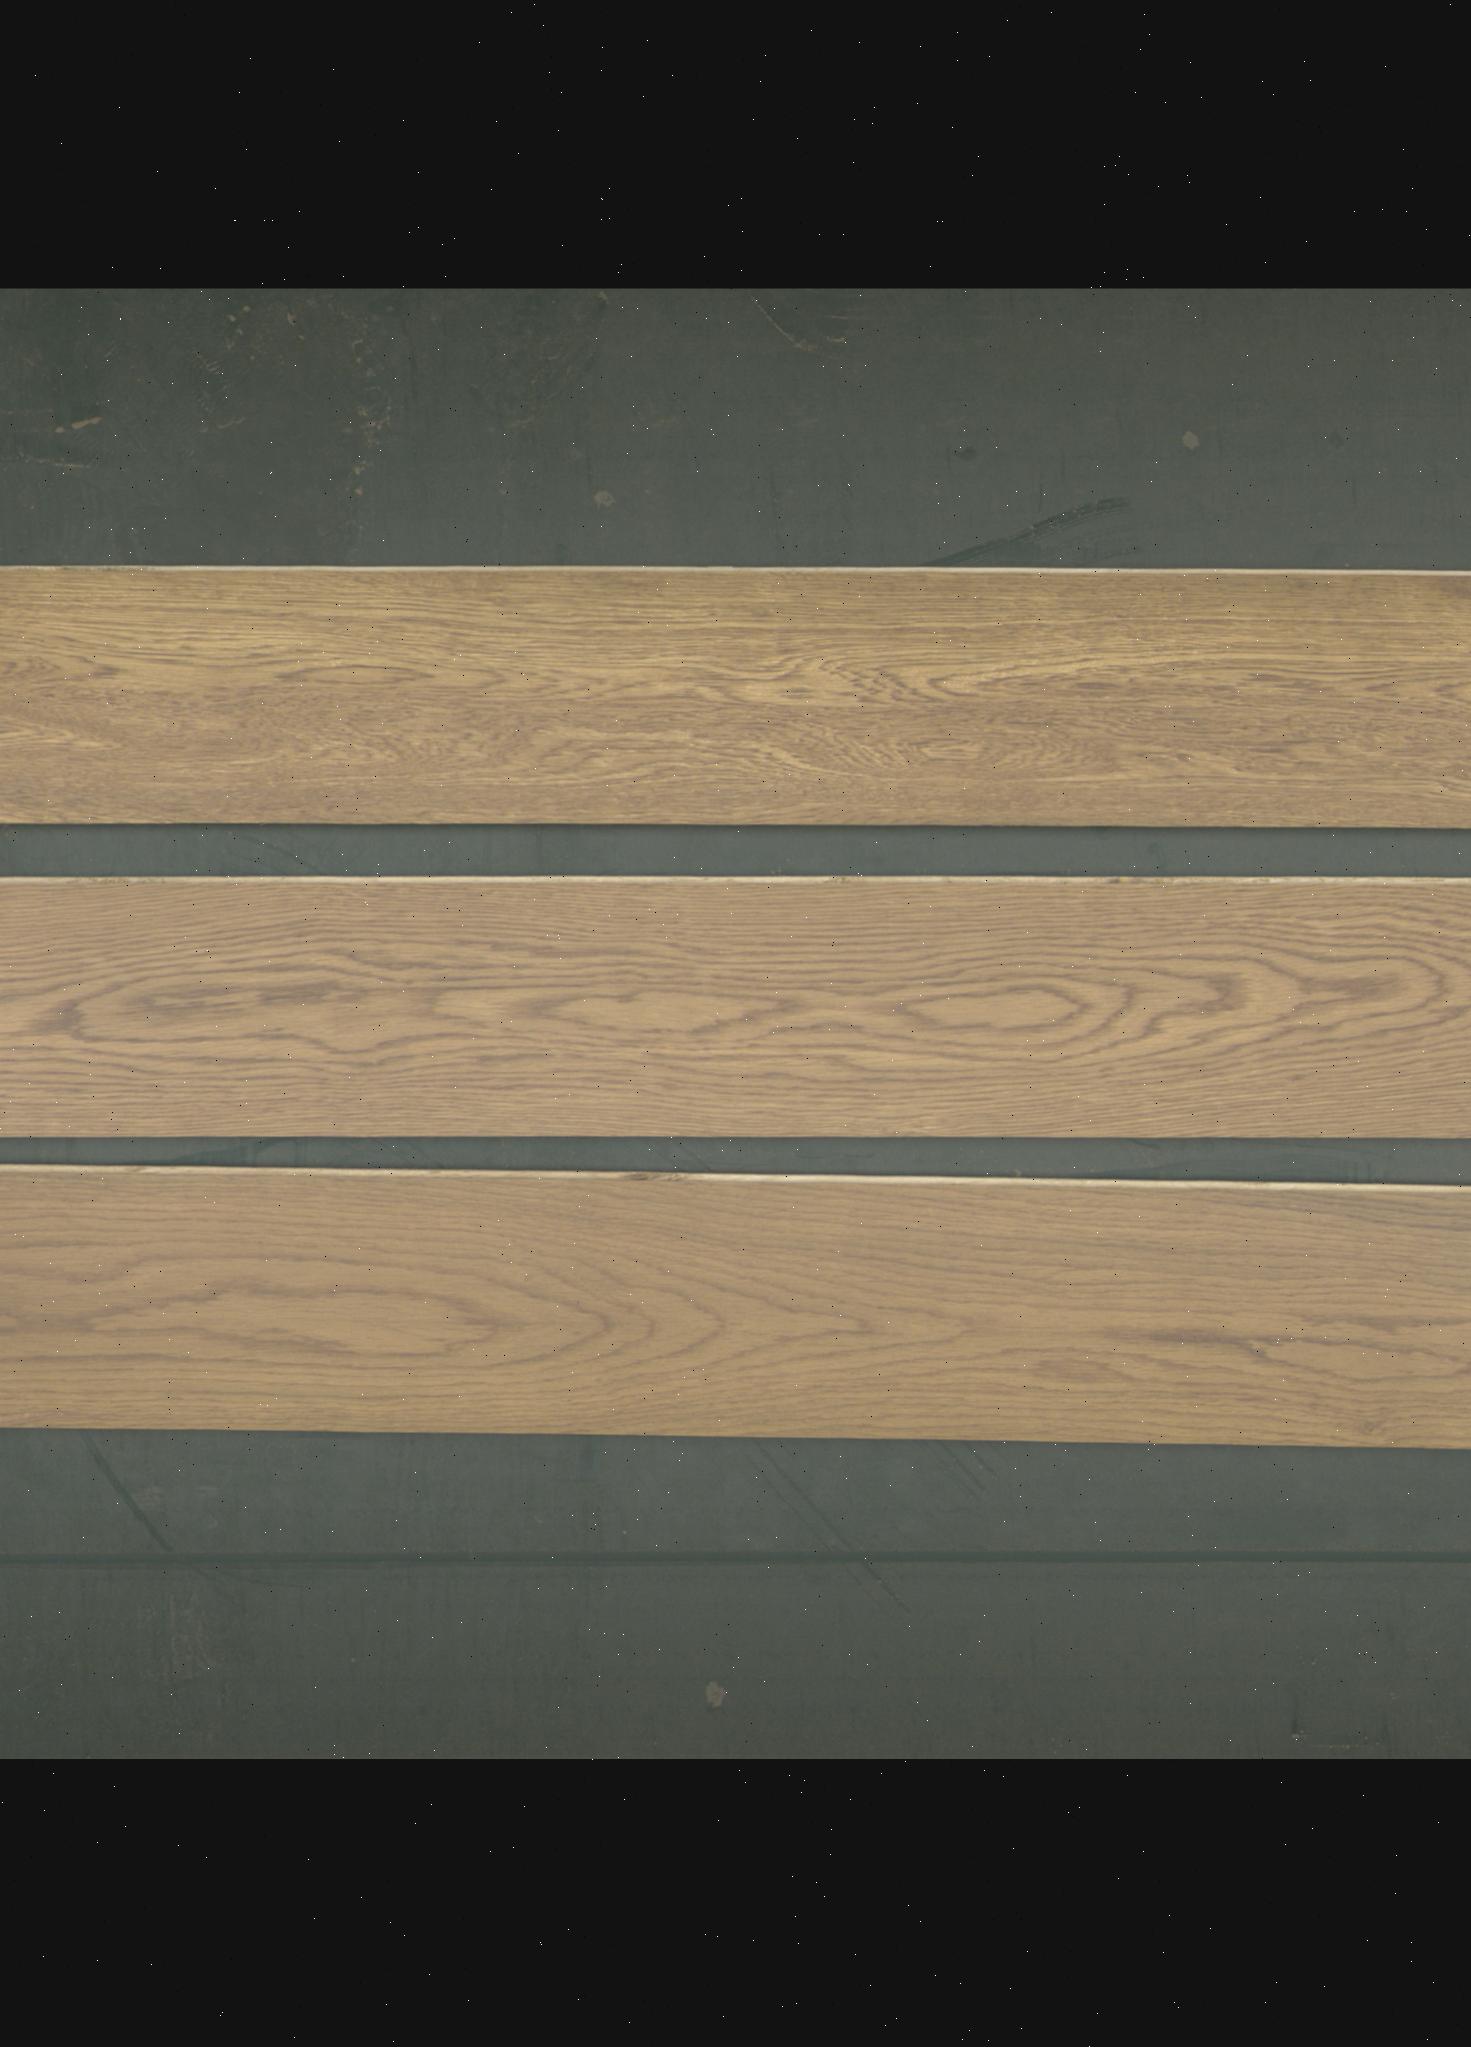
Label: mixers